A Verdade Sufocada

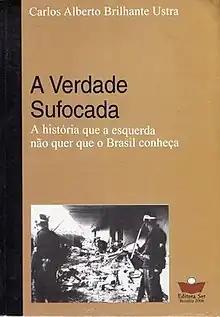

A Verdade Sufocada - A História que a Esquerda não quer que o Brasil conheça (in English: The Suffocated Truth - The story that the left does not want Brazil to know) (2006) is the second memoir of the retired colonel of the Brazilian Army, Carlos Alberto Brilhante Ustra, the first Brazilian military man convicted of practicing torture during the military dictatorship in Brazil (1964-1985).